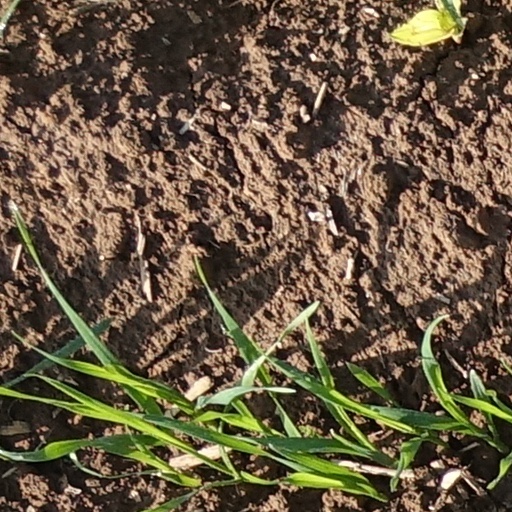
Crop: wheat